Spice trade

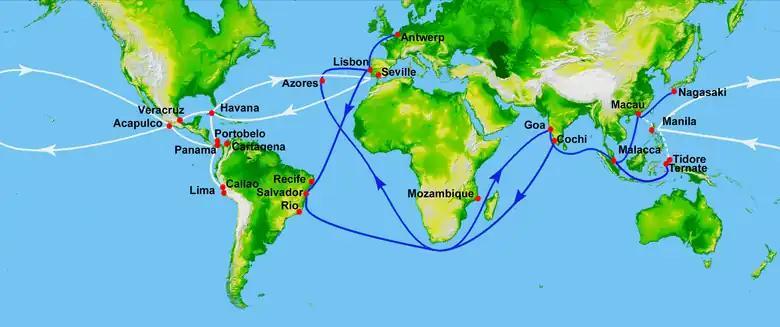
Portuguese India Armadas trade routes (blue) since Vasco da Gama 1498 travel and its rival Manila-Acapulco galleons and Spanish treasure fleets (white) established in 1568

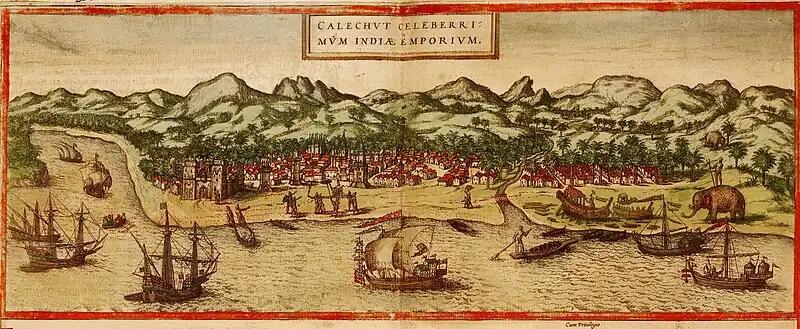
Image of Calicut, India from Georg Braun and Frans Hogenberg's atlas "Civitates orbis terrarum", 1572.

The Republic of Venice had become a formidable power and a key player in the Eastern spice trade. Other powers, in an attempt to break the Venetian hold on spice trade, began to build up maritime capability. Until the mid-15th century, trade with the East was achieved through the Silk Road, with the Byzantine Empire and the Italian city-states of Venice and Genoa acting as middlemen.